Baltimore

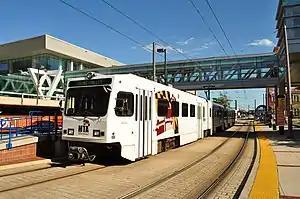
A Baltimore Light RailLink train stops at Convention Center station, just west of Baltimore Convention Center on Pratt Street.

The Baltimore City Council is made up of 14 members elected from single-member districts and a council president elected at-large. The council president is "ex officio" mayor pro tempore; if the mayor's office falls vacant, the council president ascends as mayor for the balance of the term.